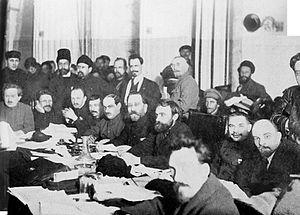
La révolution russe est l’ensemble des événements ayant conduit en février 1917 au renversement spontané du régime tsariste de Russie, puis en octobre de la même année à la prise de pouvoir par les bolcheviks et à l’installation d’un régime léniniste. Cette dernière débouche sur une guerre civile d'une grande violence, opposant les bolcheviks aux Armées blanches et à un ensemble d'autres adversaires. Le conflit est accompagné d'un effondrement de l'économie russe, qui avait débuté pendant la Première guerre mondiale, et d'une famine particulièrement meurtrière : il s'achève par la victoire des bolcheviks et par la reconstitution, sous l'égide de l'URSS, de la majorité des territoires de l'ex-empire. La révolution en Russie donne également naissance au communisme, au sens contemporain du terme.
Les bolcheviks, bolchéviks, bolcheviques, ou bolchéviques [bɔlʃevik] sont les membres d'une des deux factions du Parti ouvrier social-démocrate de Russie, celle créée en 1903 sous la direction de Lénine, majoritaire au sein du POSDR, devenue ensuite parti indépendant en 1912, l'autre faction étant composée des mencheviks. Les Bolcheviks prônent l'organisation d'un parti de cadres, formé de révolutionnaires professionnels, par opposition aux Mencheviks qui, autour de Julius Martov, préconisent un parti de masse, où l'adhésion est ouverte au plus grand nombre.
Dans la théorie marxiste, l'avant-garde est la fraction la plus consciencieuse et la plus politisée du prolétariat ; les organisations dites avant-gardistes militent pour tirer la classe ouvrière vers une politique révolutionnaire et prendre le pouvoir politique.